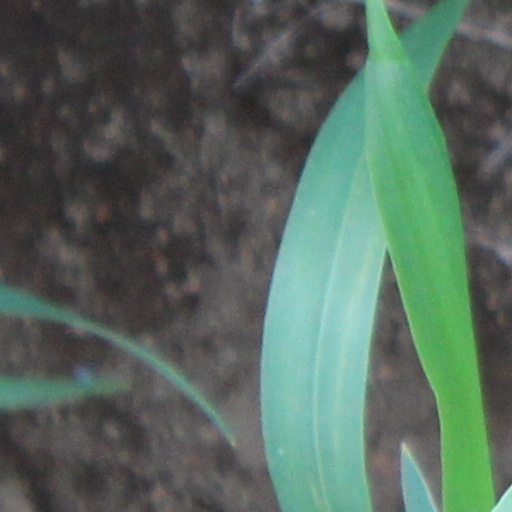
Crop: wheat